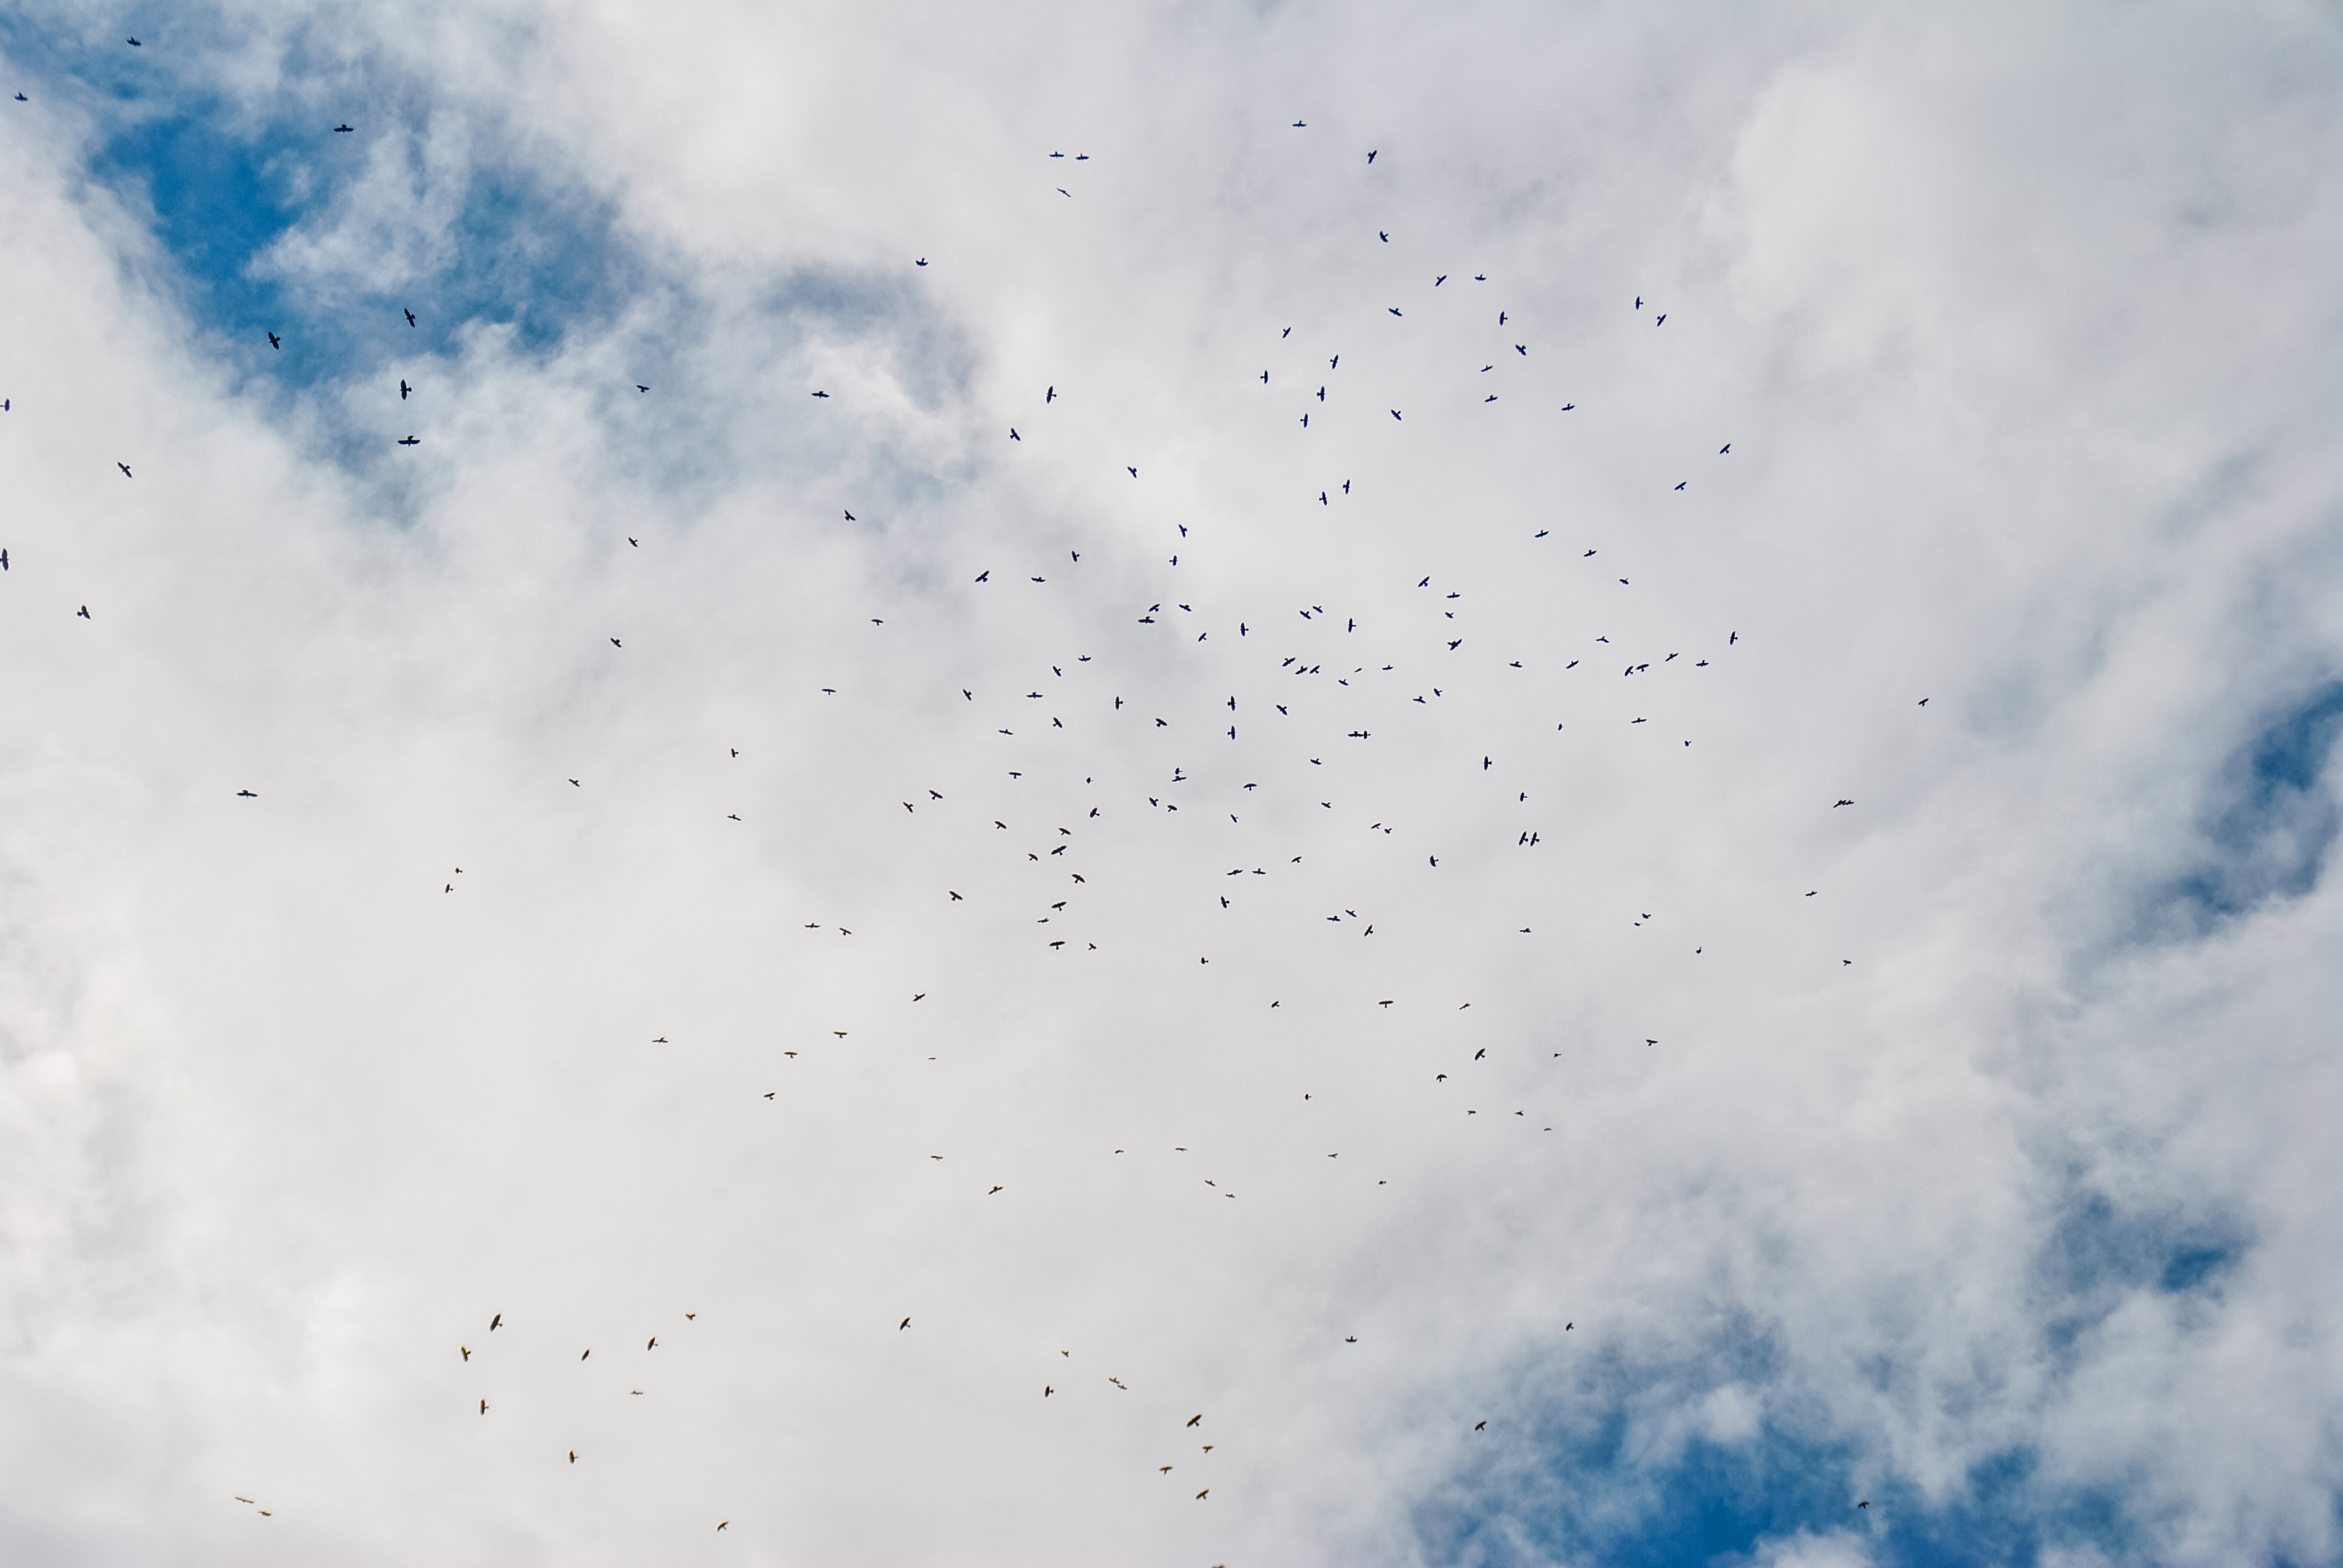
snow, cloud, sky, wave, atmosphere, flock, line, weather, blue, freezing, meteorological phenomenon, atmosphere of earth